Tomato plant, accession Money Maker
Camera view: tilt-top (135 deg); turntable rotation: 60 degrees
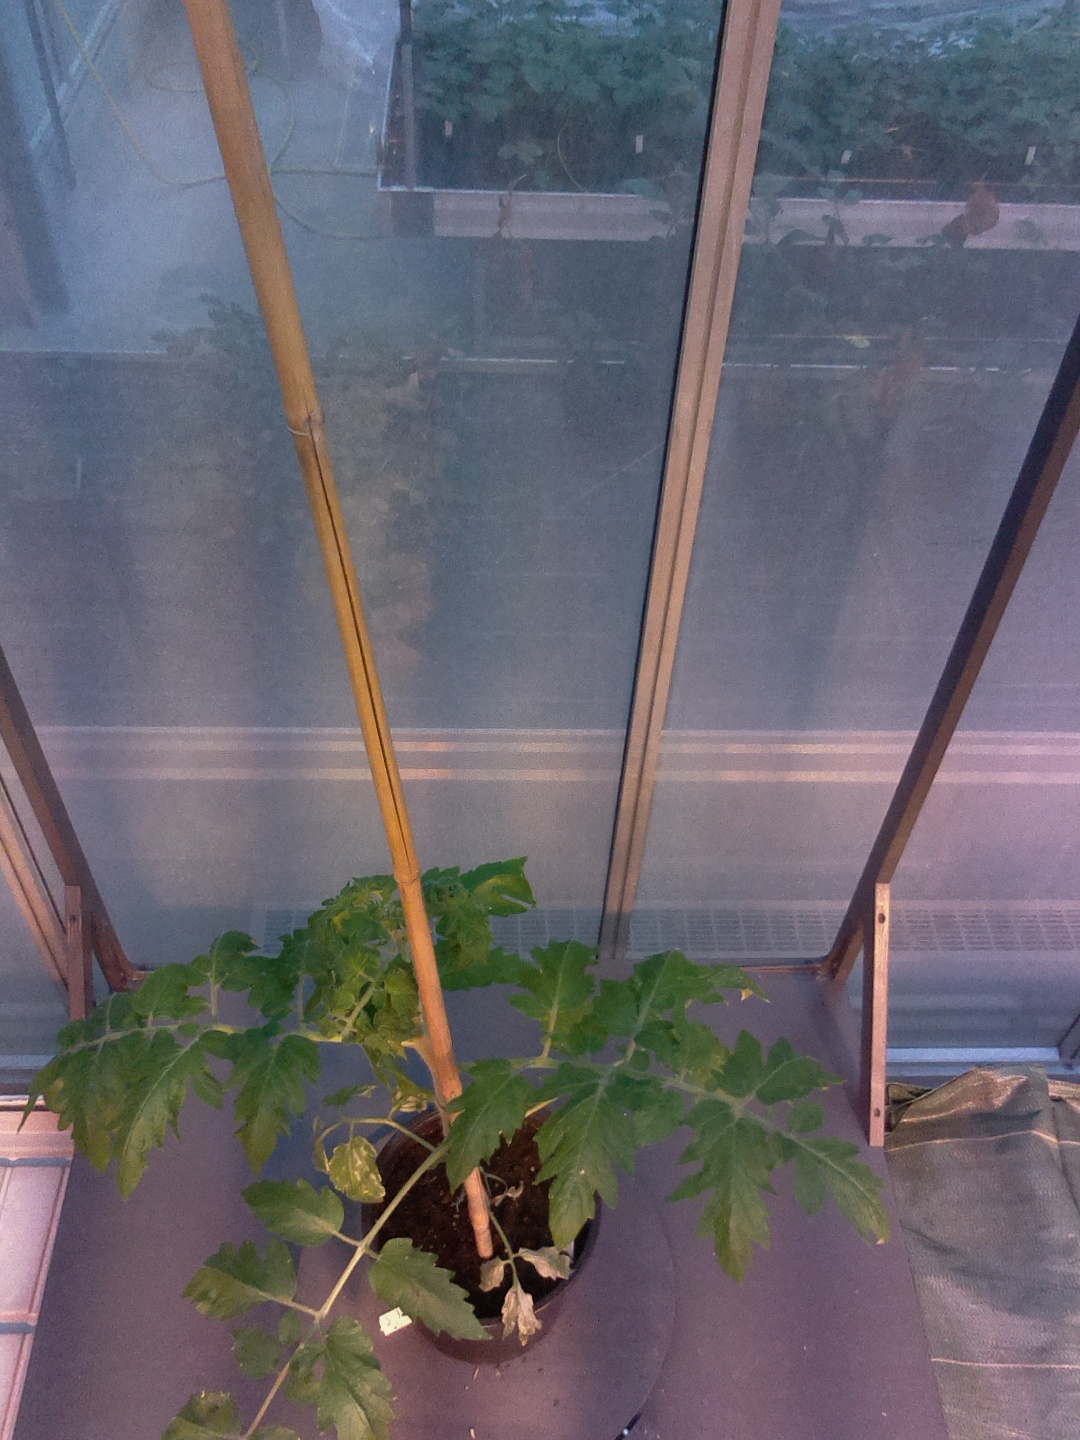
BBCH growth stage 52: 2 inflorescences visible